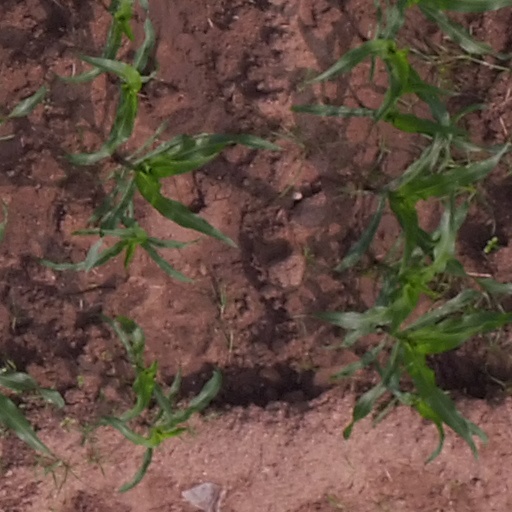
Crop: maize; corn